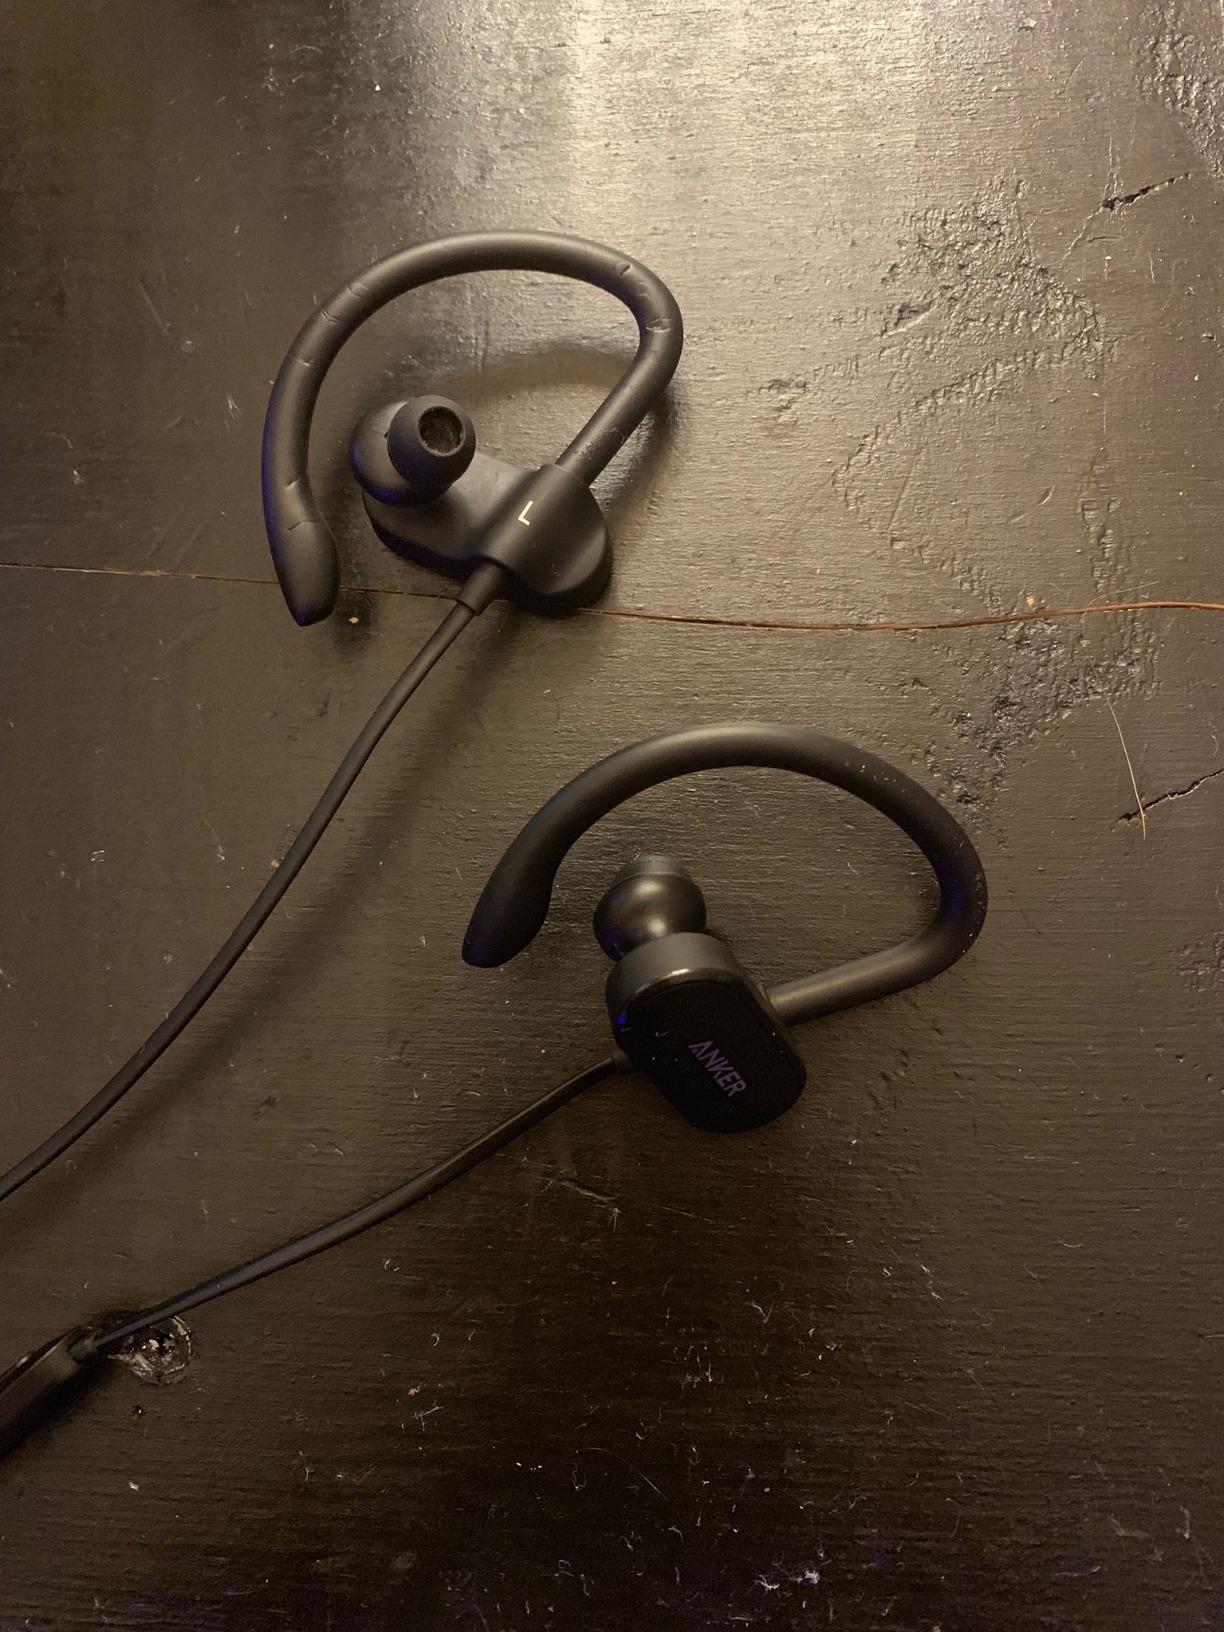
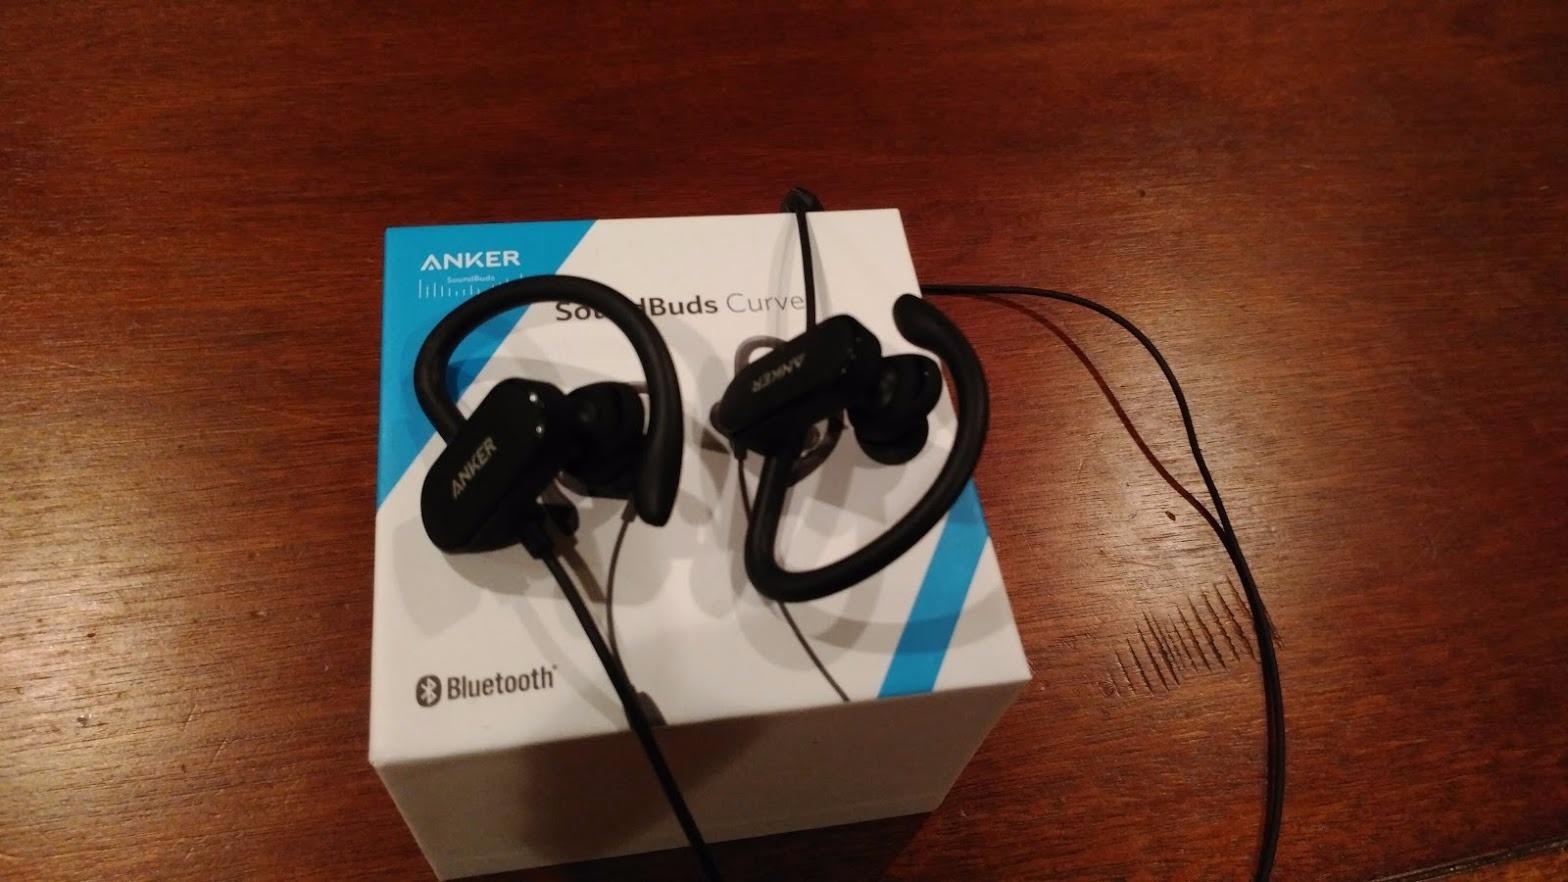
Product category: headphones
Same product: yes